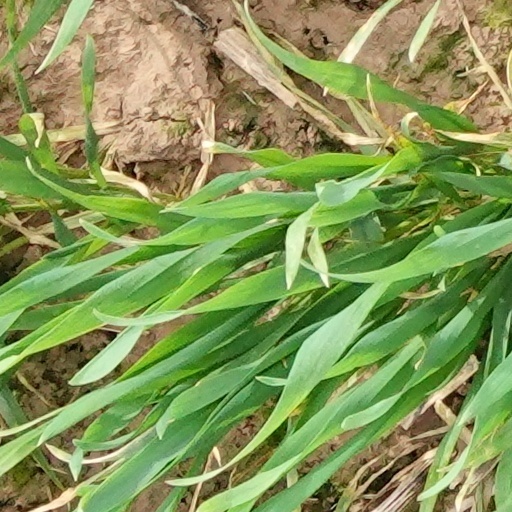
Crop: wheat